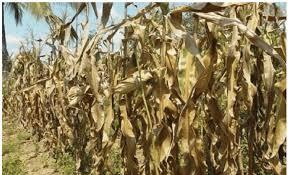
Msimu wa kuvuna mahindi umekaribia na hata yaliyo shambani yanaonekana kukauka. Pia jua limewaka sana, kuna mti ambao unaonekana kwa matawi tu na hapa chini kuna nyasi kidogo kidogo.